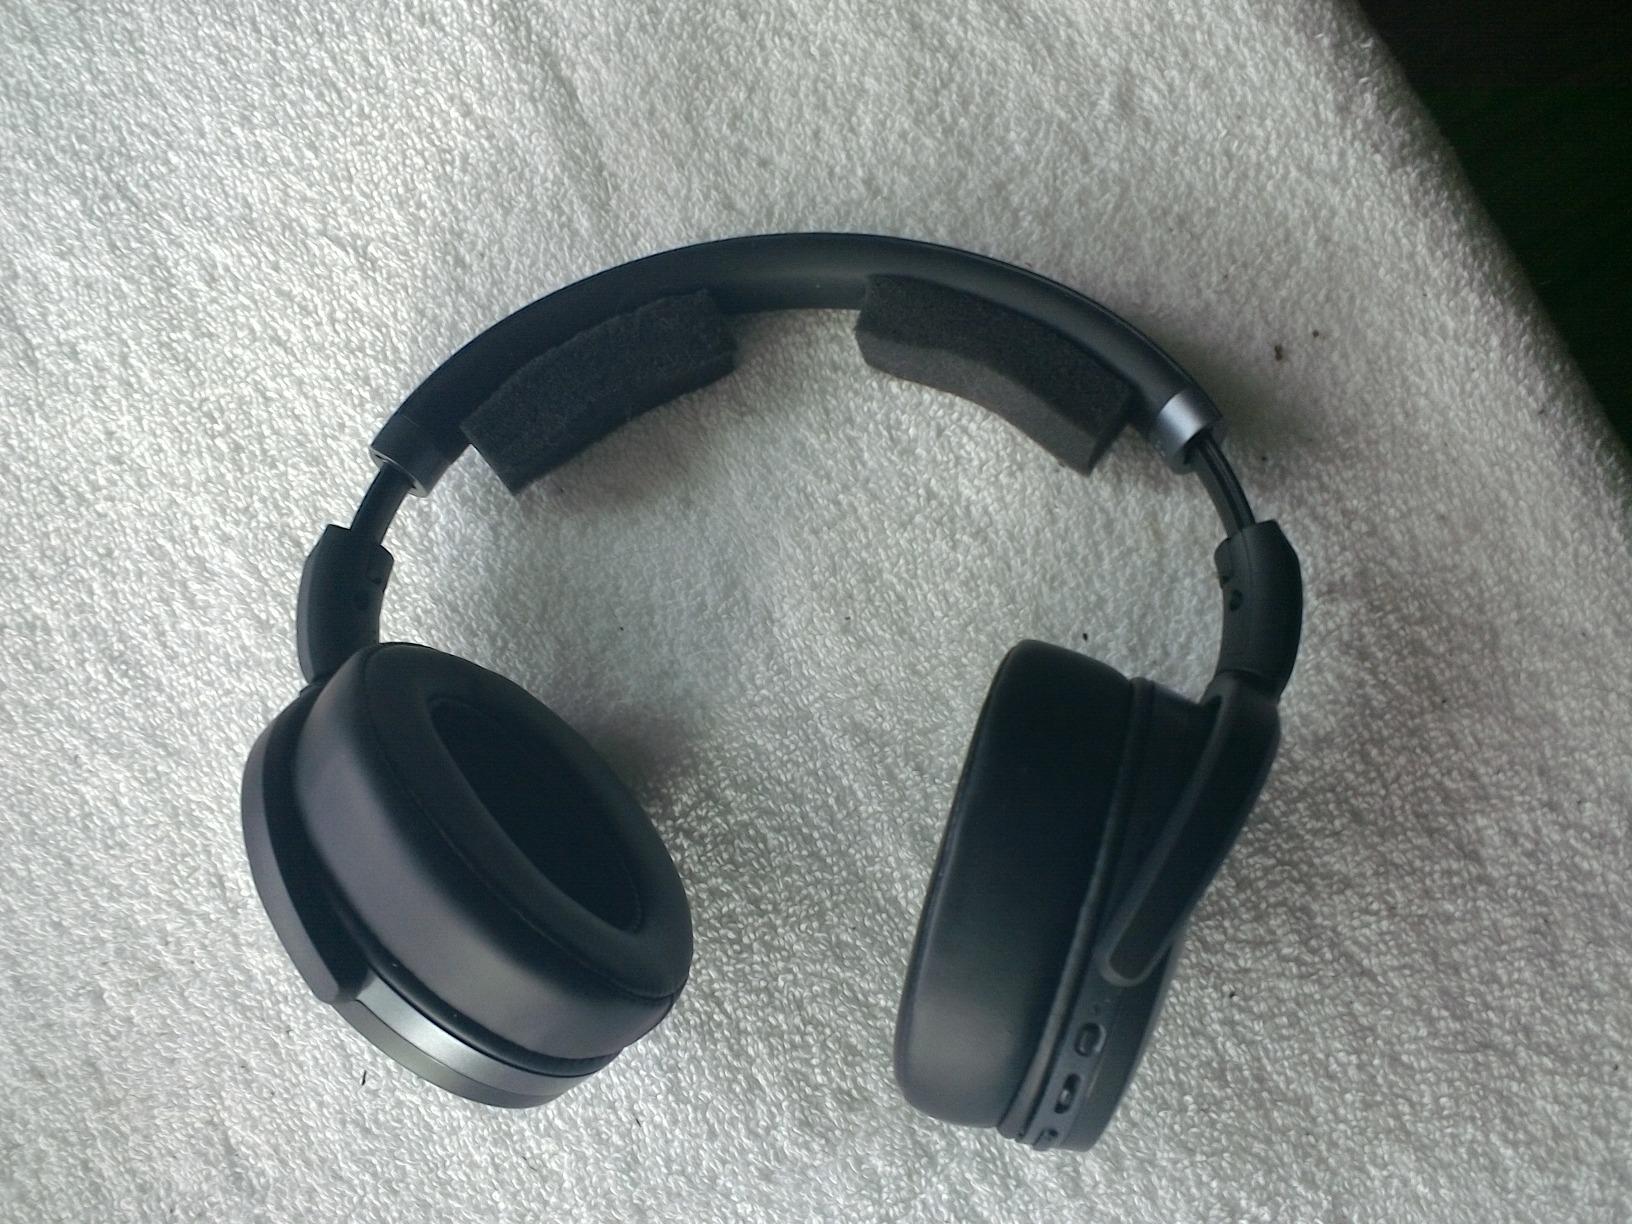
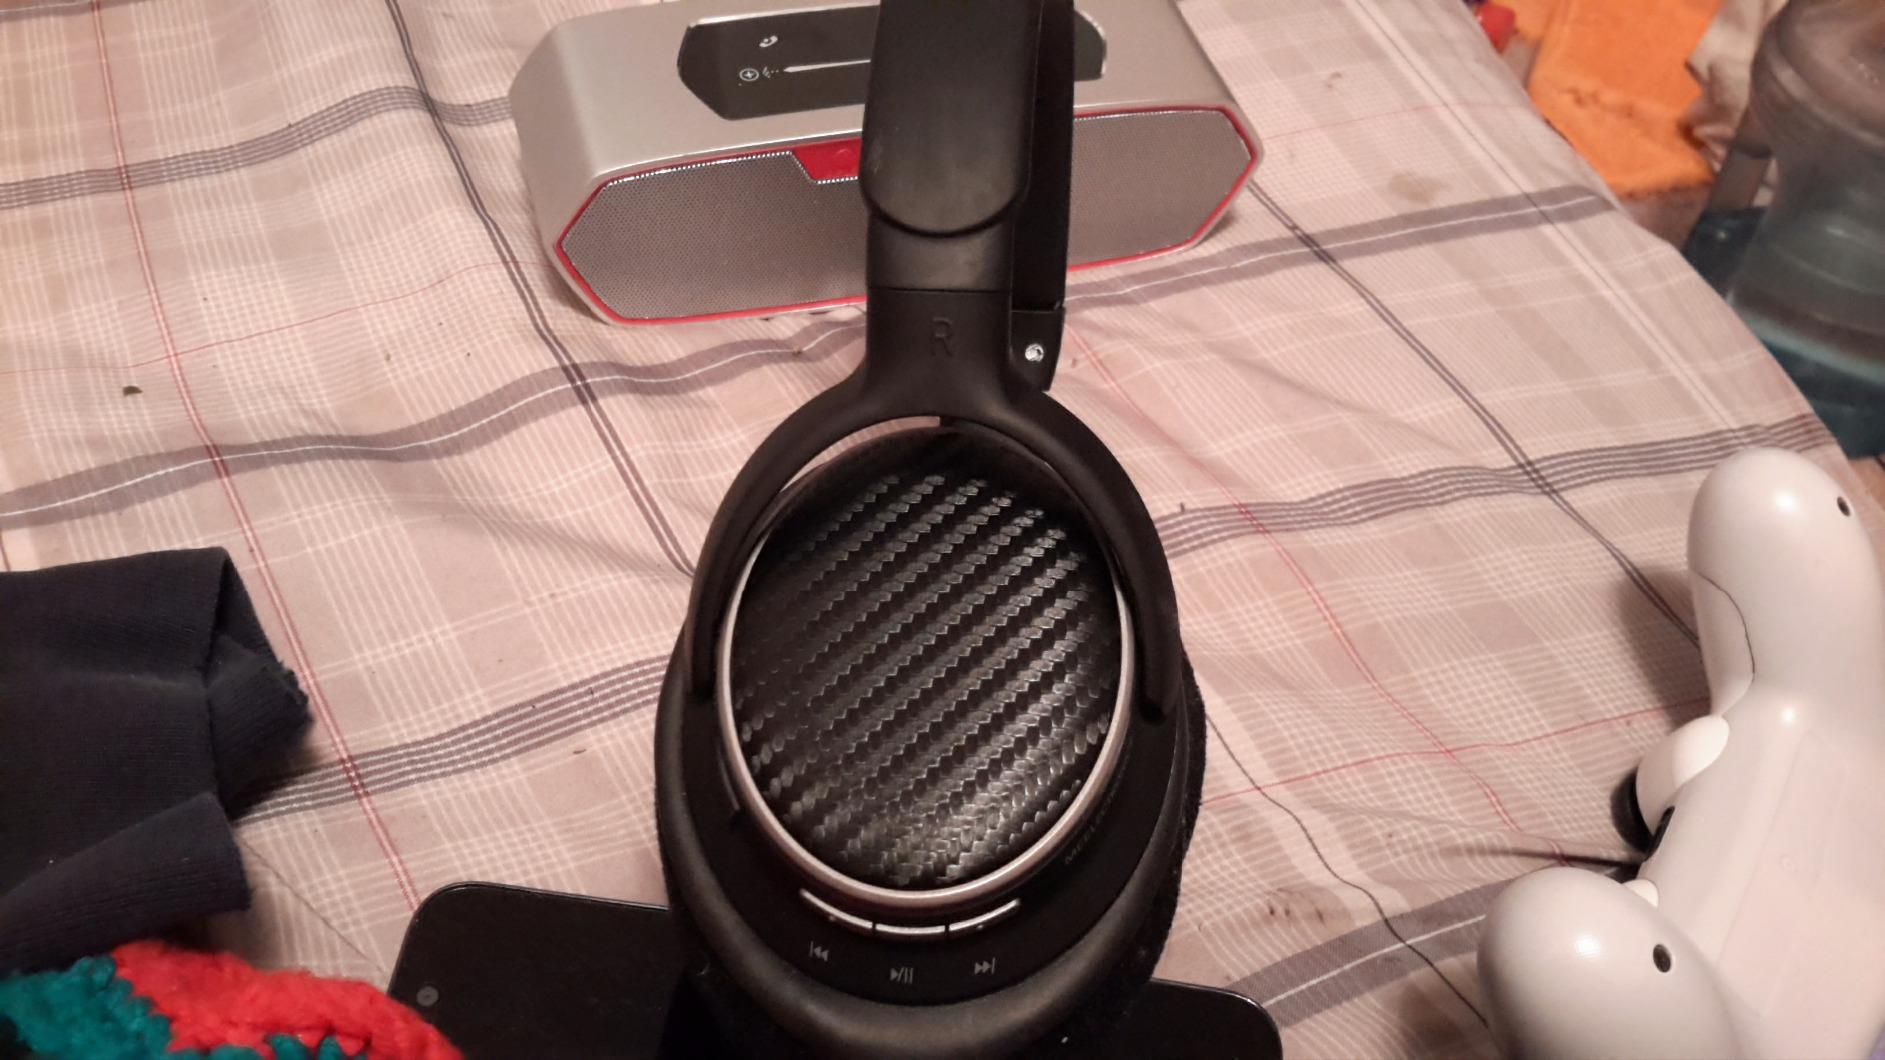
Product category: headphones
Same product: no